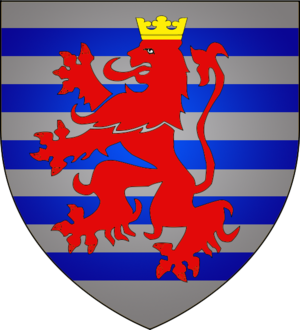
Armoiries de la ville luxembourgeoise de Remich
Henri Kox, né le 7 mai 1961 à Luxembourg-Ville, est un professeur-ingénieur et homme politique luxembourgeois, membre du parti écologiste Les Verts.
Remich, est une ville luxembourgeoise et le chef-lieu de son canton. Appelée « Perle de la Moselle », au 1ᵉʳ janvier 2018, elle compte 3 645 habitants.
Léandre Lacroix, né le 1ᵉʳ janvier 1859 à Remich et mort le 28 mars 1935 à Luxembourg, est un avocat et homme politique luxembourgeois, membre de la Ligue libérale.